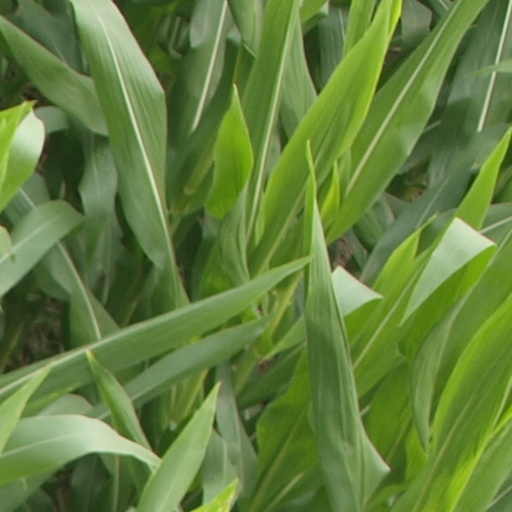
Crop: maize; corn